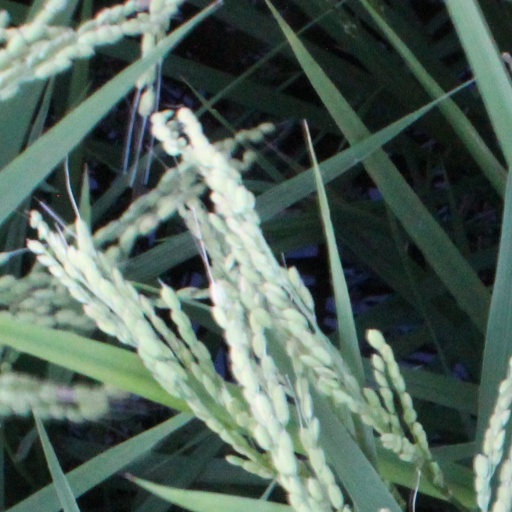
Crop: rice